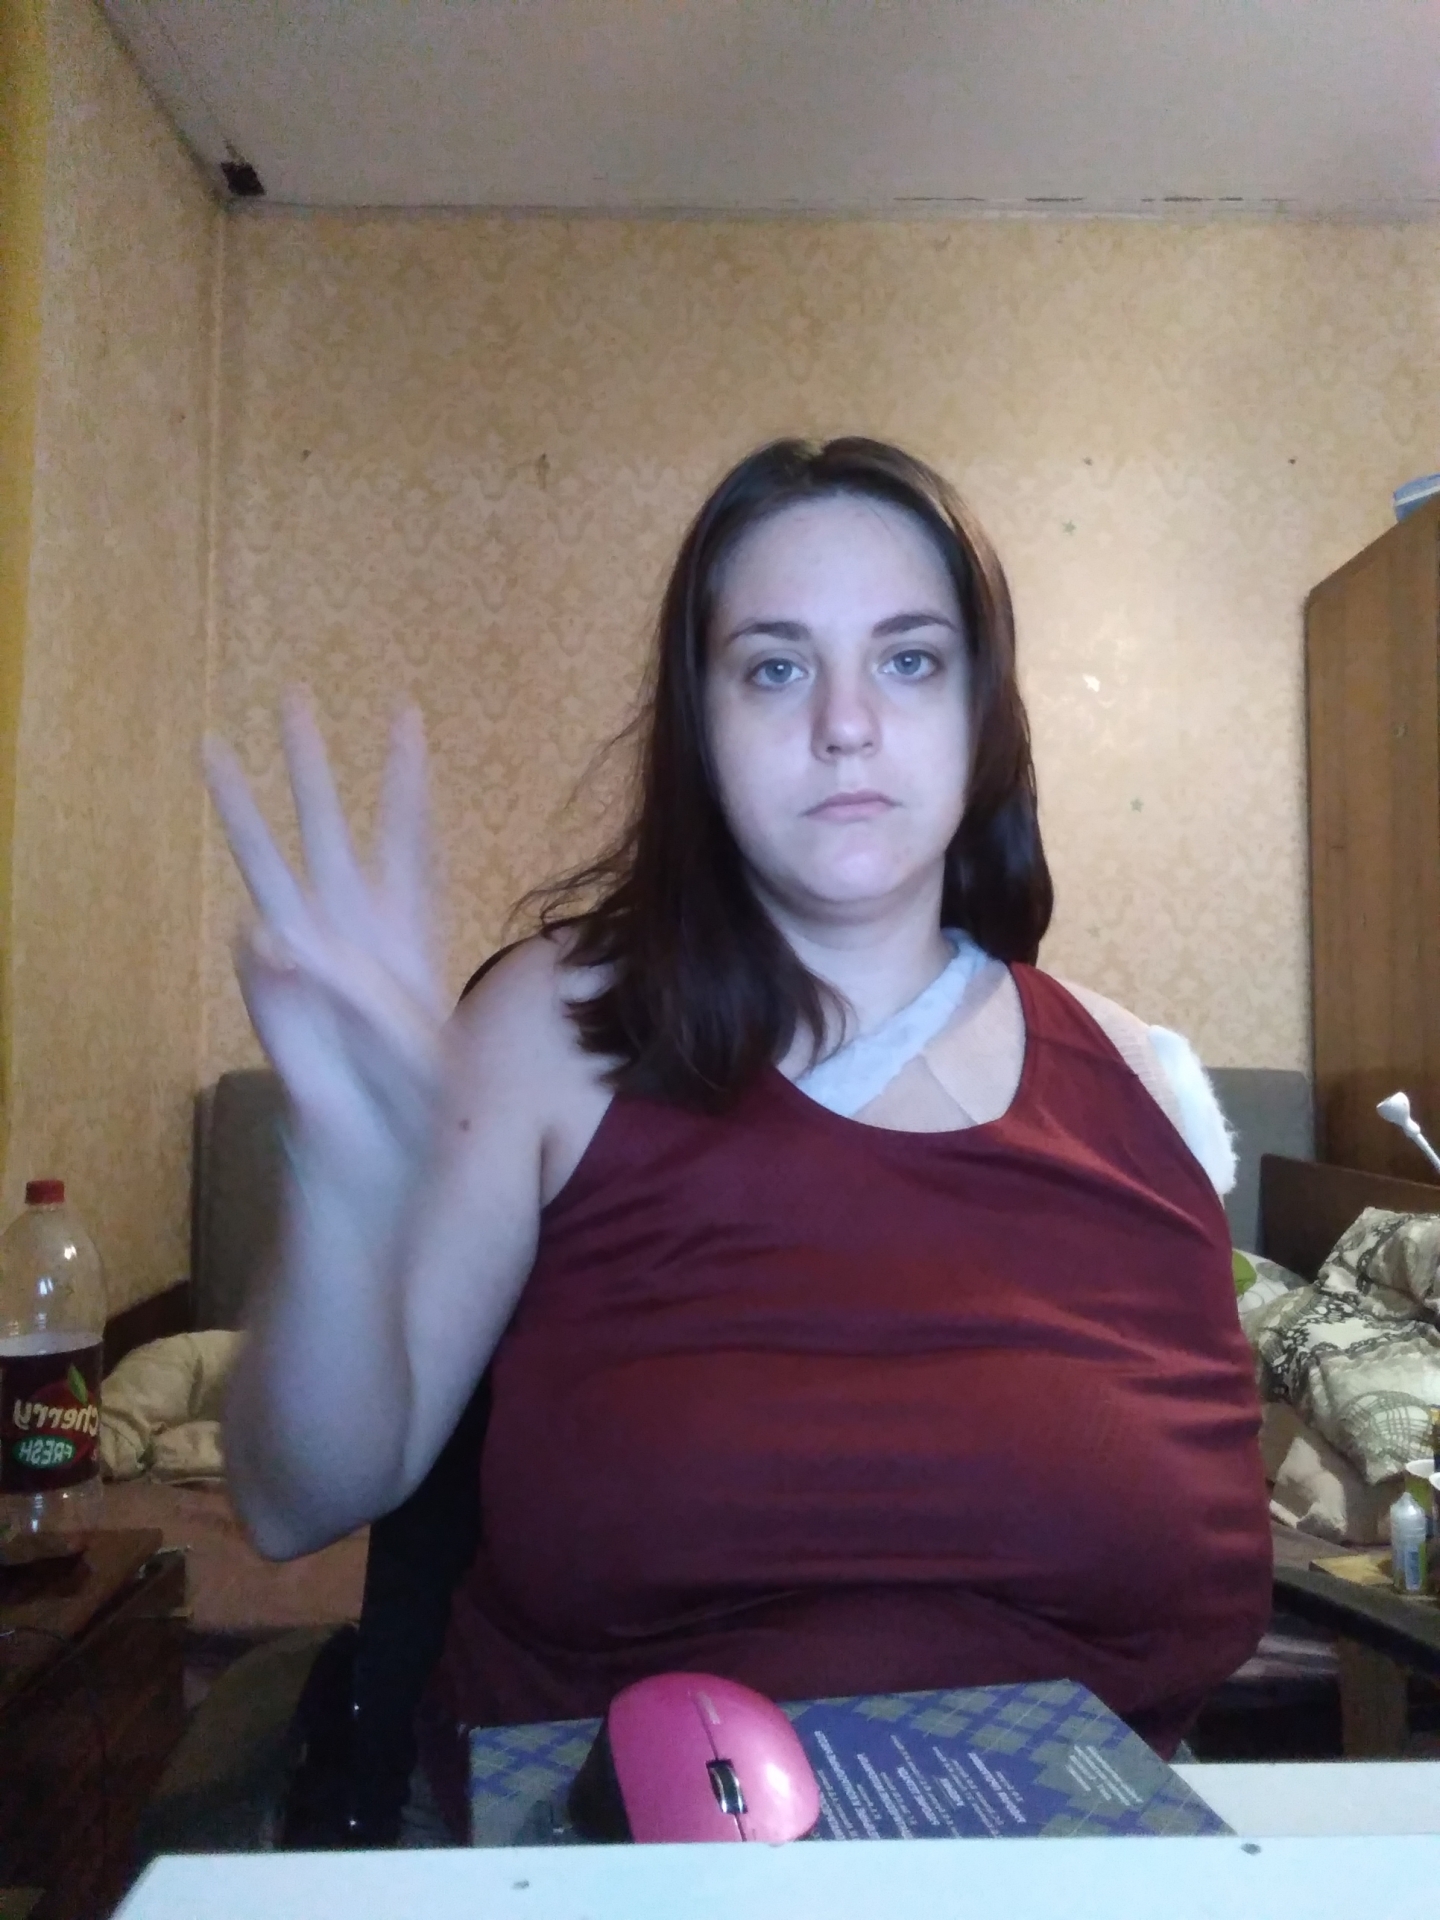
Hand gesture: three